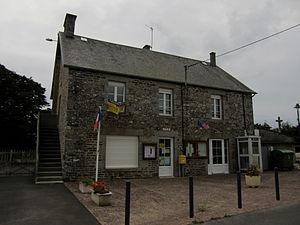
La Meurdraquière, Manche
La Meurdraquière est une commune française, située dans le département de la Manche en région Normandie, peuplée de 172 habitants.